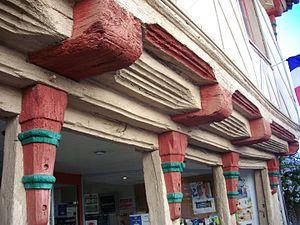
Maison Le Moué, 7 rue du Général-de-Gaulle, à Malestroit (Morbihan, France), linteau
La maison Le Moué est une maison de Malestroit, dans le Morbihan.